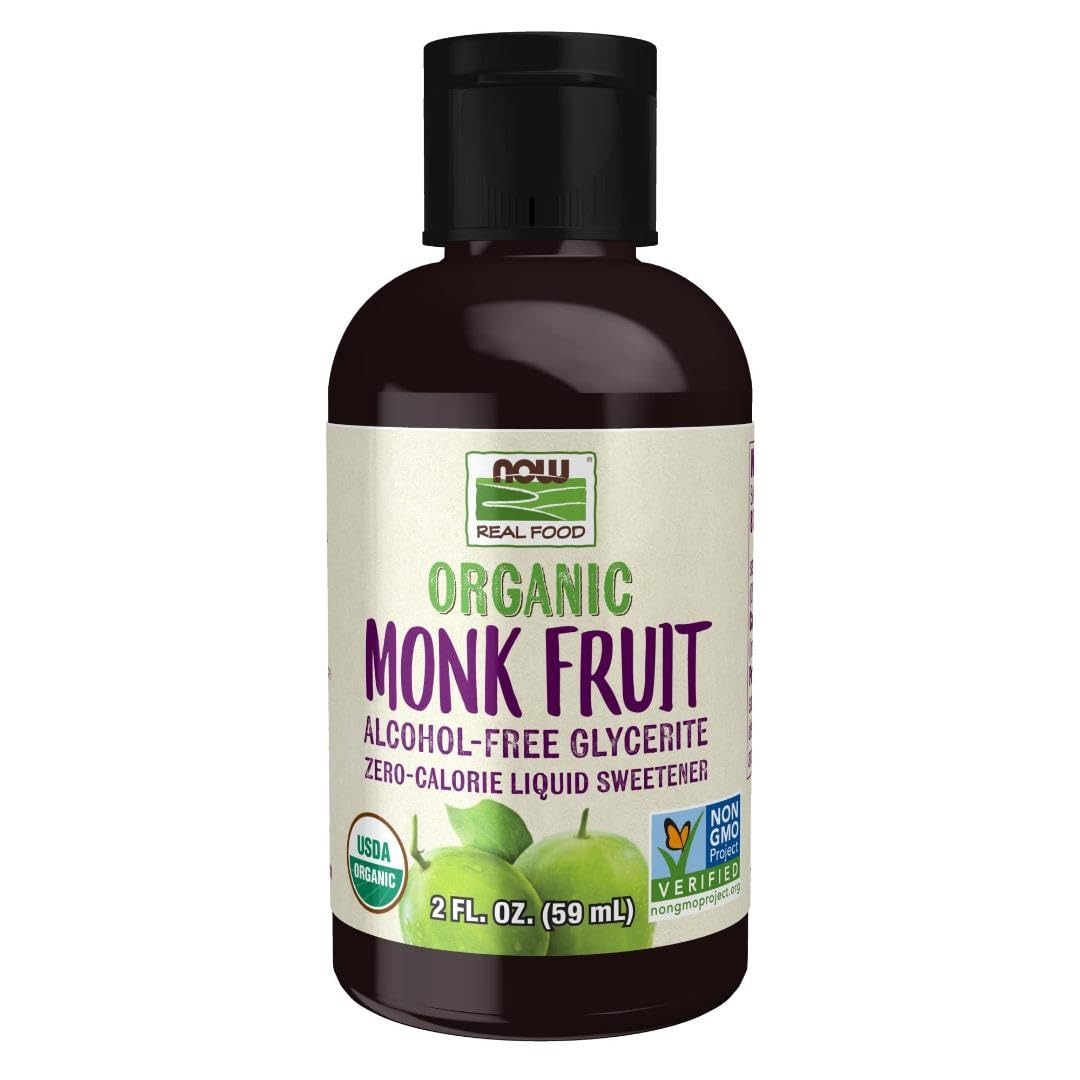
Item Name: NOW Foods, Certified Organic Monk Fruit Liquid, Alcohol Free Glycerite Zero-Calorie Liquid Sweetener, Non-GMO, 2-Ounce
Bullet Point 1: ZERO-CALORIE LIQUID SWEETENER: Monk fruit, also known as Luo Han Guo, is our newest zero-calorie sweetener.
Bullet Point 2: LOW GLYCEMIC IMPACT: Monk fruit is significantly sweeter than sugar, up to 200 times as sweet and is a fantastic alternative to sugar in beverages.
Bullet Point 3: VEGAN: NOW Real Food Organic Monk Fruit Liquid has a delightfully vibrant, sweet taste with very little aftertaste.
Bullet Point 4: Use to naturally sweeten your favorite beverages and foods. Sweeten to taste using 5 to 8 drops. Shake well before using.
Bullet Point 5: Packaged in the USA by a family owned and operated company since 1968.
Value: 2.0
Unit: Fl Oz

Price: 12.58